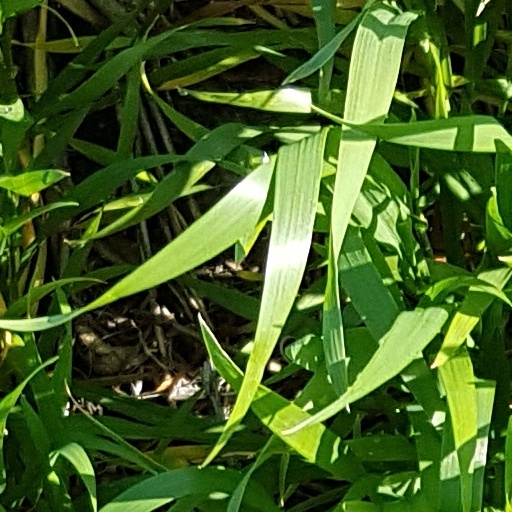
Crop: wheat